National University of Córdoba

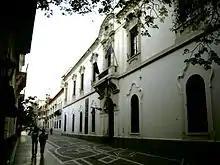
The original administration building

The Jesuits remained in control of the university until 1767, when they were expelled by order of King Carlos III. Leadership then passed to the Franciscan order. For the first 150 years after its founding, the university maintained an exclusive focus on philosophy and theology. The first secondary school in Cordoba was Our Lady of Monserrat, founded by a Jesuit priest, Father Ignacio Duarte y Quirós, in 1687 and incorporated into the university's aegis in 1907. The College of Monserrat, as well as the original physical plant of the university and the Jesuit church, are part of the Jesuit Block, and were declared a World Heritage Site by UNESCO in 2000.